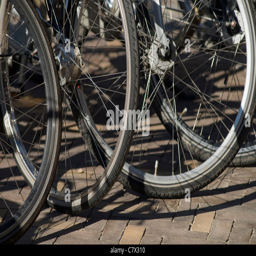
detail of bicycles parked on a street